Statue of Graf Vorontsov, Odesa

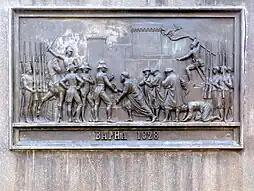
Bas-relief of the delivery of the Varna fortress keys from the enemy during the Russian-Turkish war.

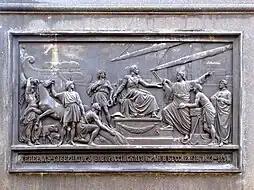
Bas-relief celebrating rapidly developing agriculture and trade during Vorontsov management in Odesa.

The statue mounted on the tetrahedral pedestal of polished and shiny dark green with whitish and blackish speckles Crimean diorite.